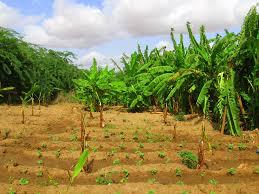
Ni mandhari ya shambani. Kuna aina ya mimea, mmoja wao ni mgomba. Mgomba ni mti unaozaa ndizi. Mgomba haya yamepandwa kwenye shamba hili na kuna mimea pia yamo chini ya migomba haya.